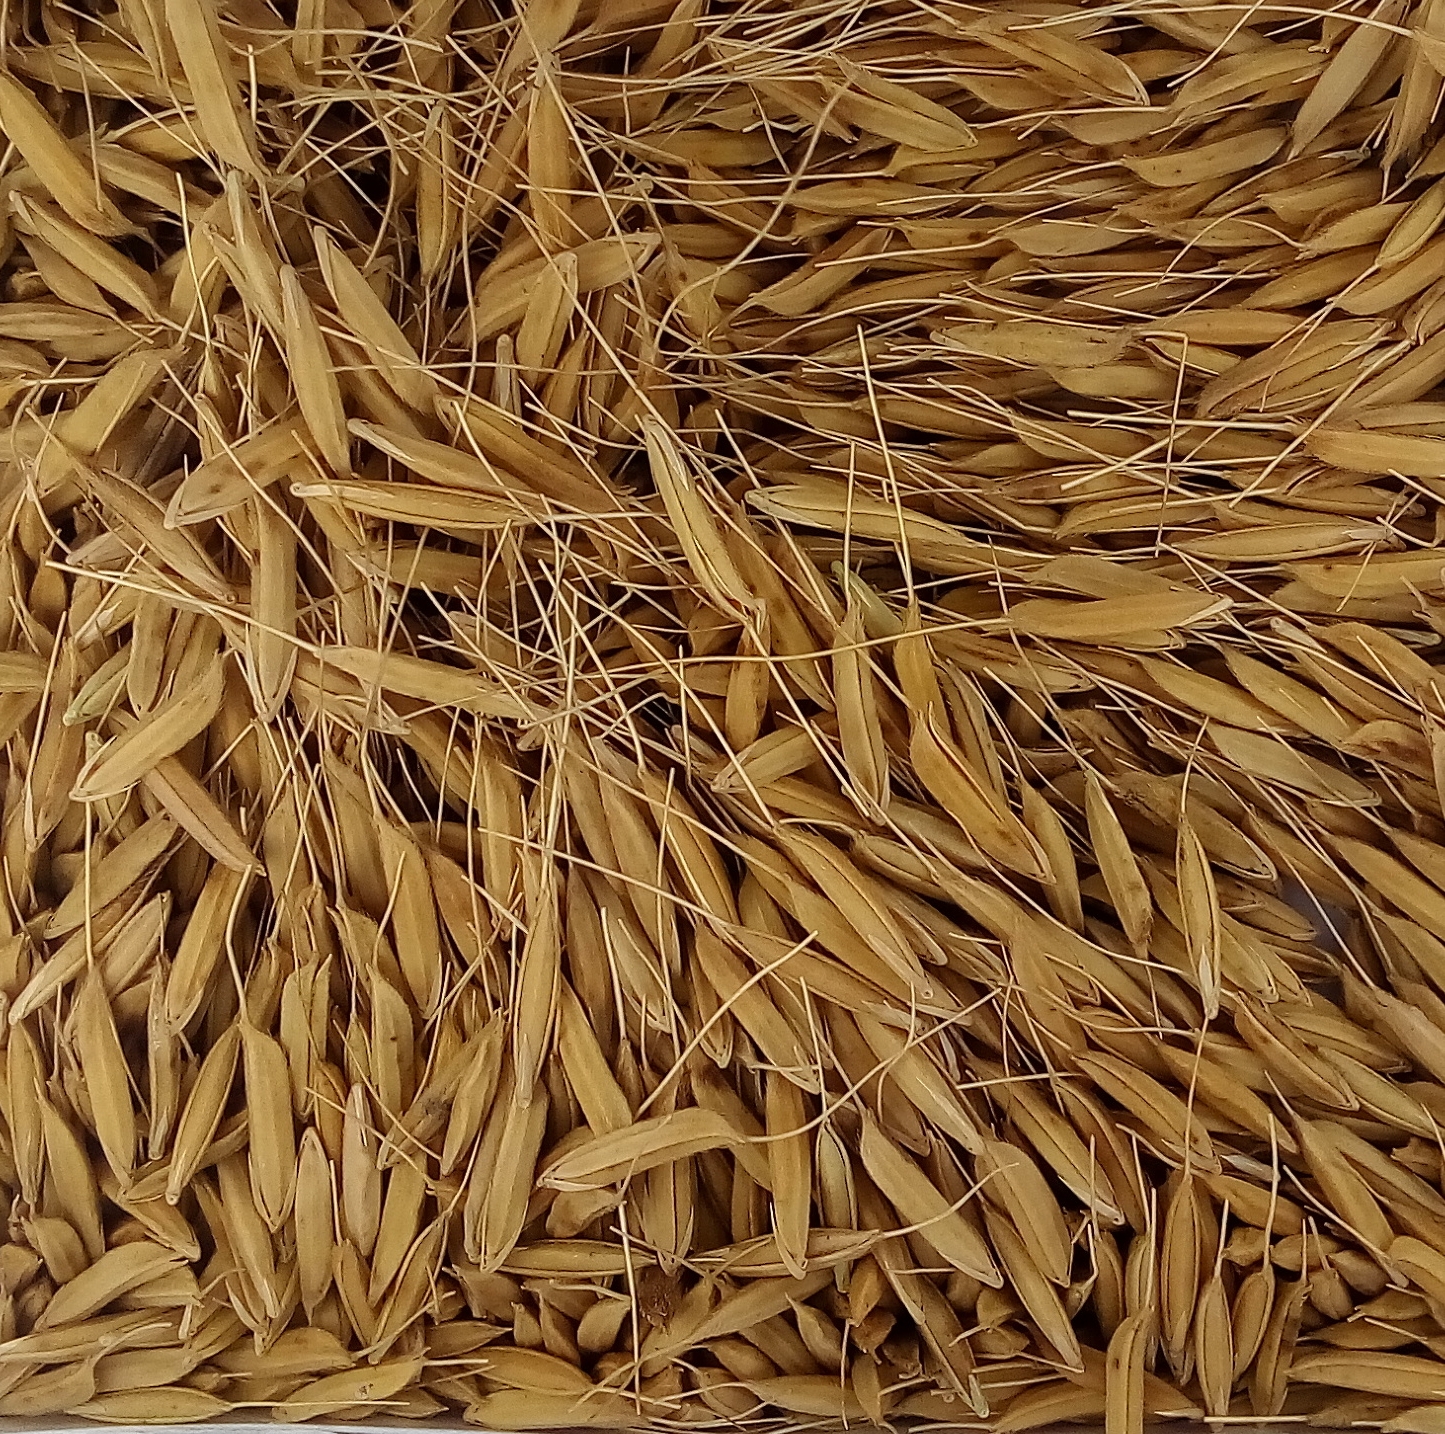
Rice seed variety: PB_6